Homer W. Wheeler

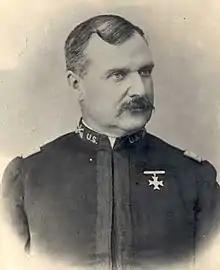

Homer W. Wheeler (May 13, 1848 – April 11, 1930) was an American military officer and author. A veteran of the American Indian Wars and Spanish–American War, he attained the rank of colonel and wrote several books, including memoirs of his experiences on the western frontier of the United States in the late 1800s.